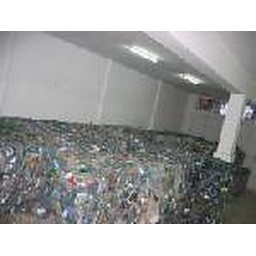
Product Code:SA003ADescription:Pet bottles in bales min 80% natural, rests light blue and greenOrigin:TunisiaAvailability:TBAUpdated on 6 April 2008